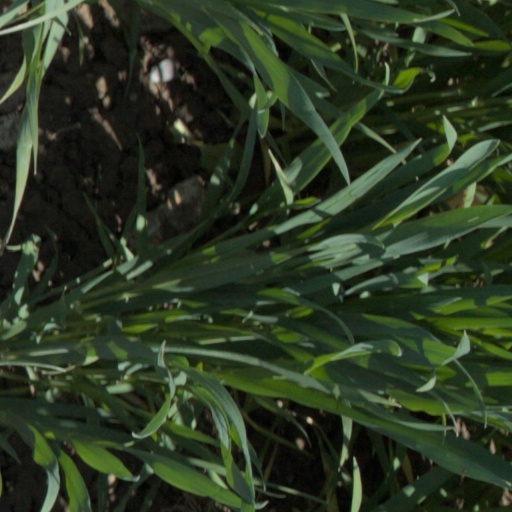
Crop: wheat